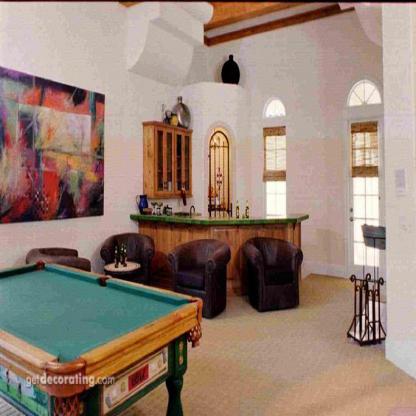
Scene: Indoor